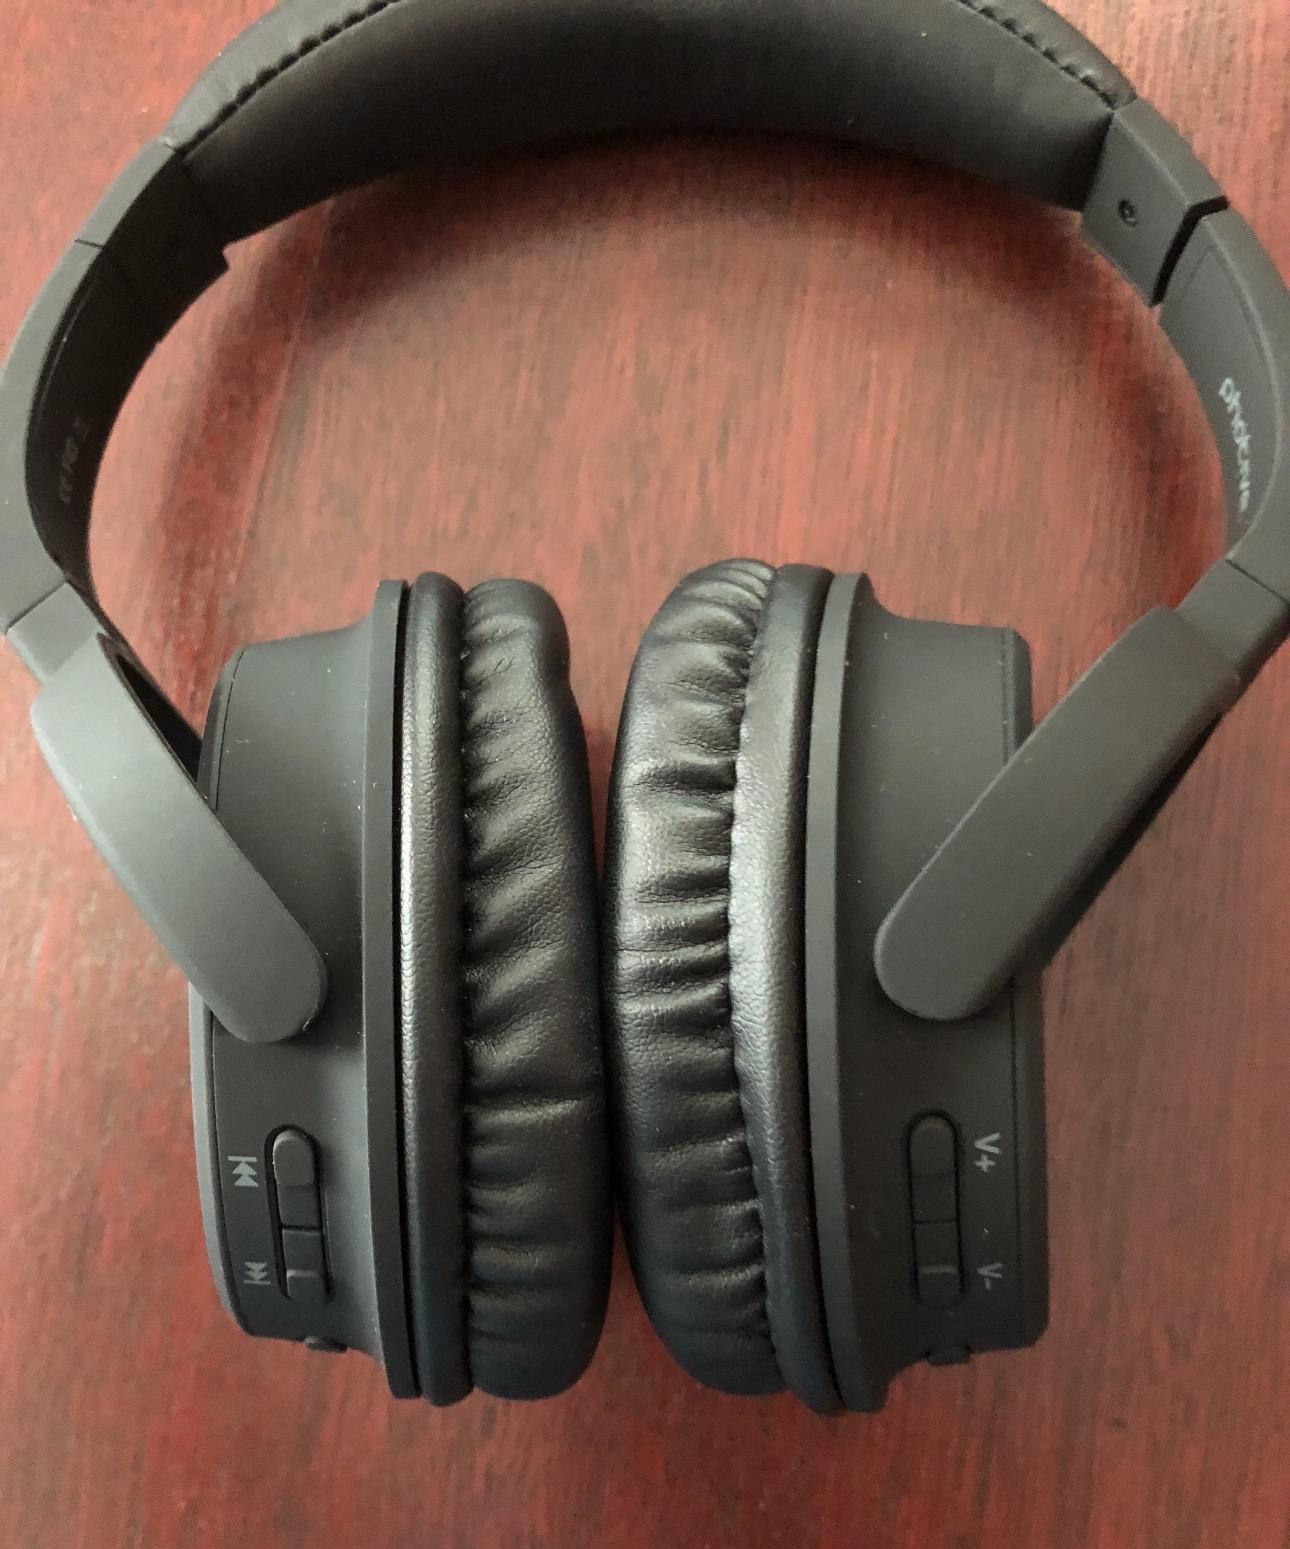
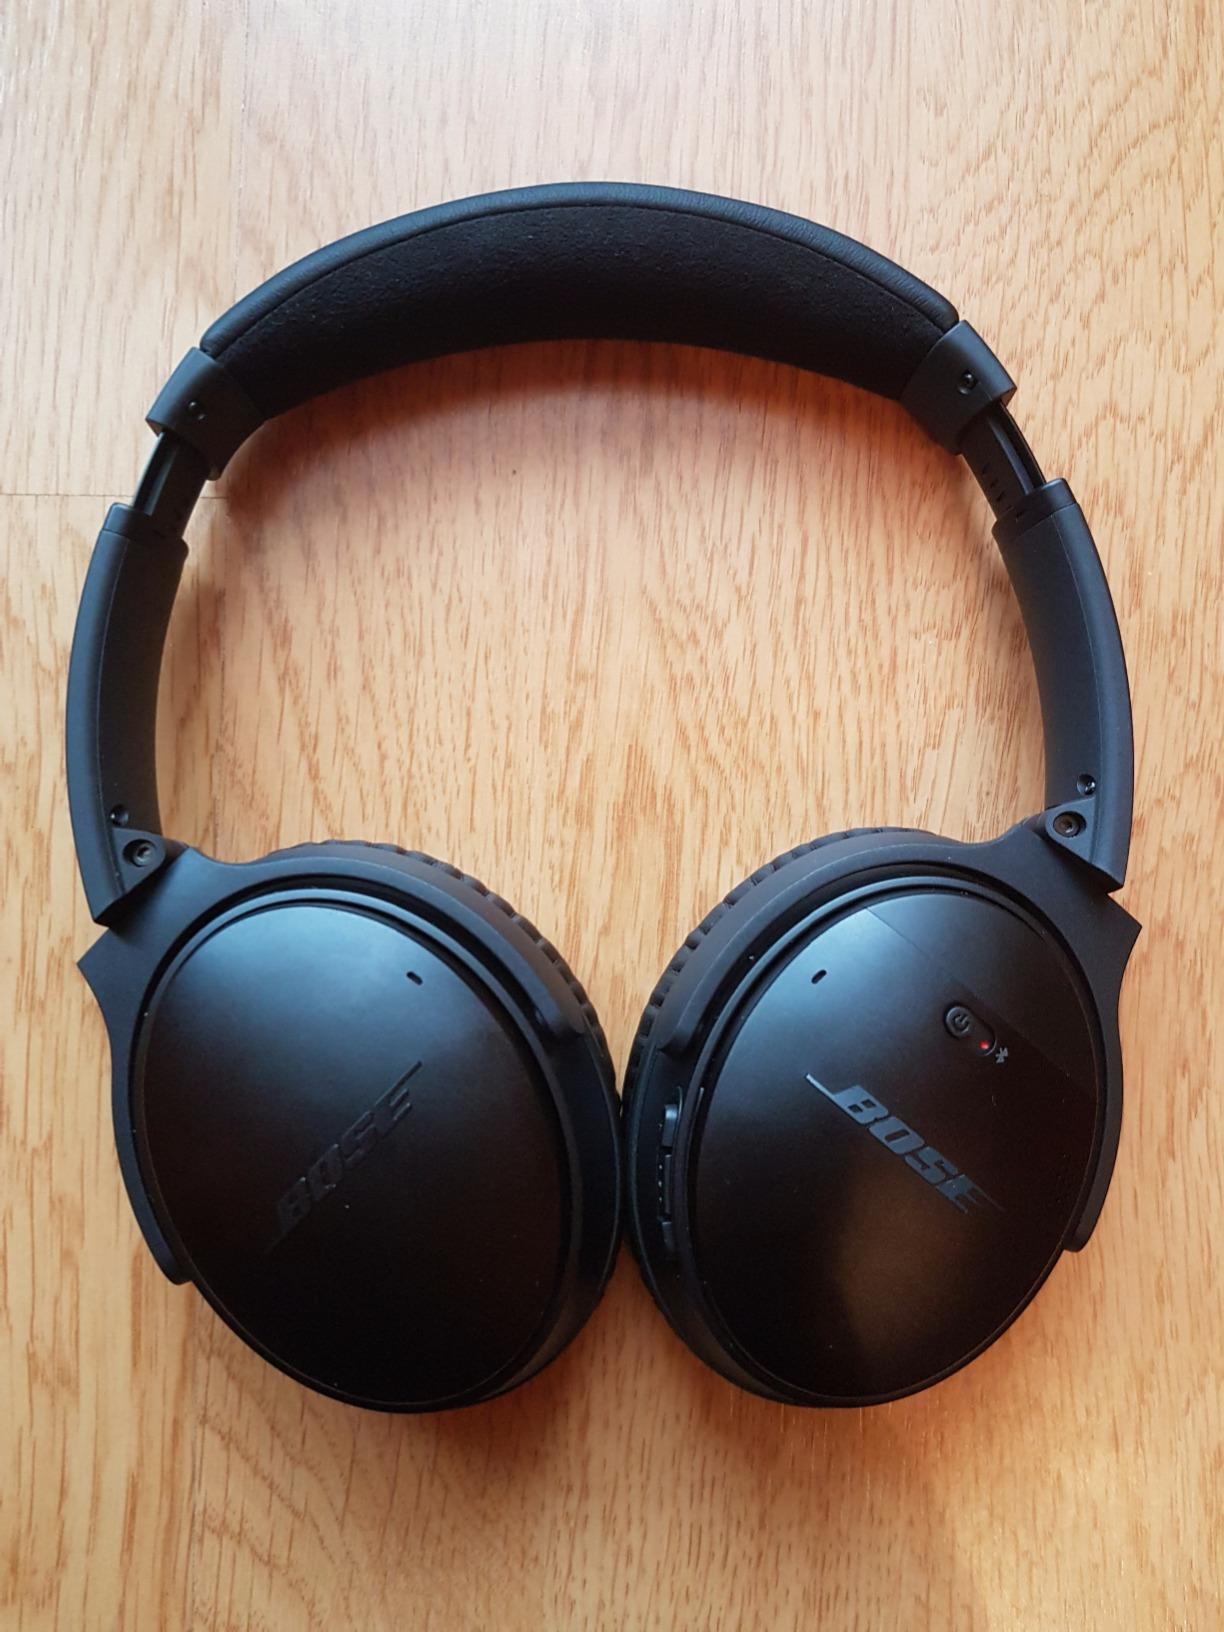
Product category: headphones
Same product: no